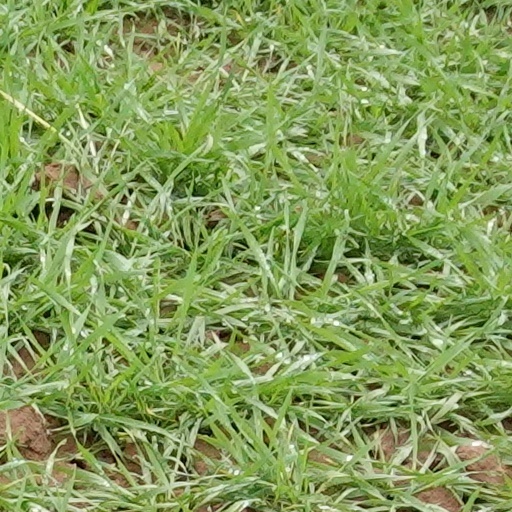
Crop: wheat